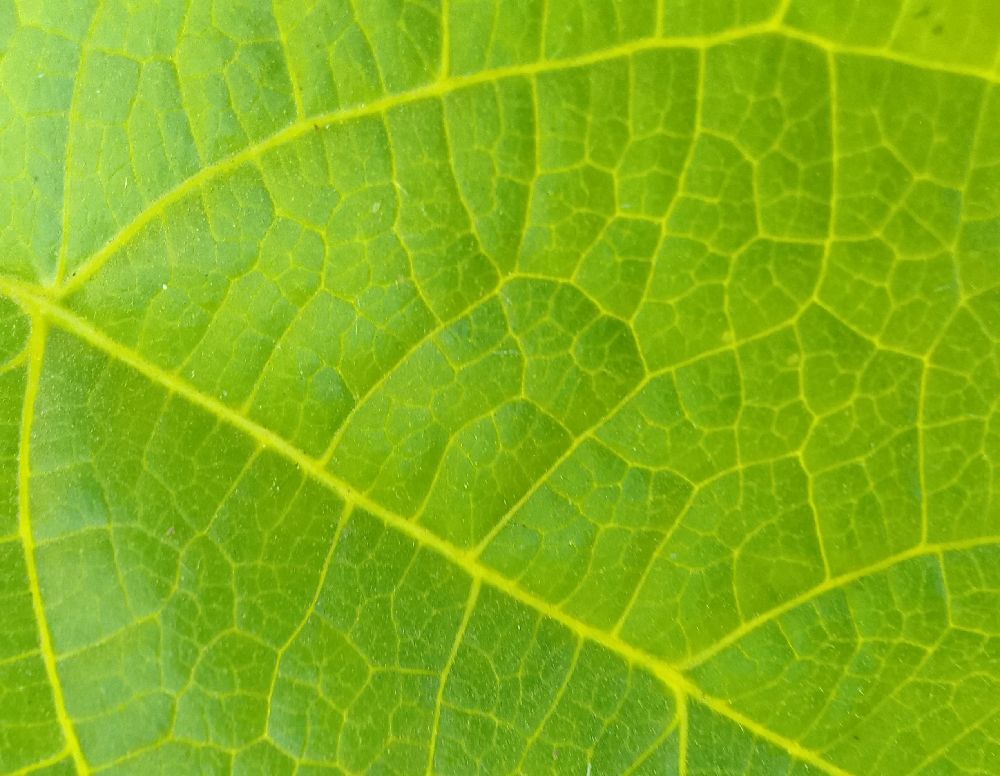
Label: healthy